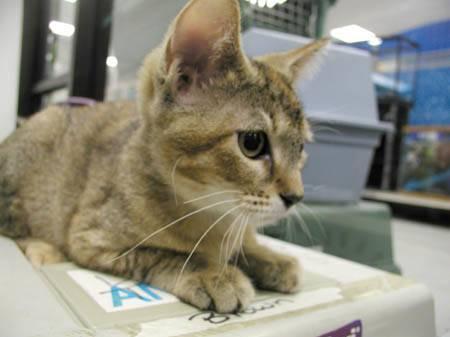
cat